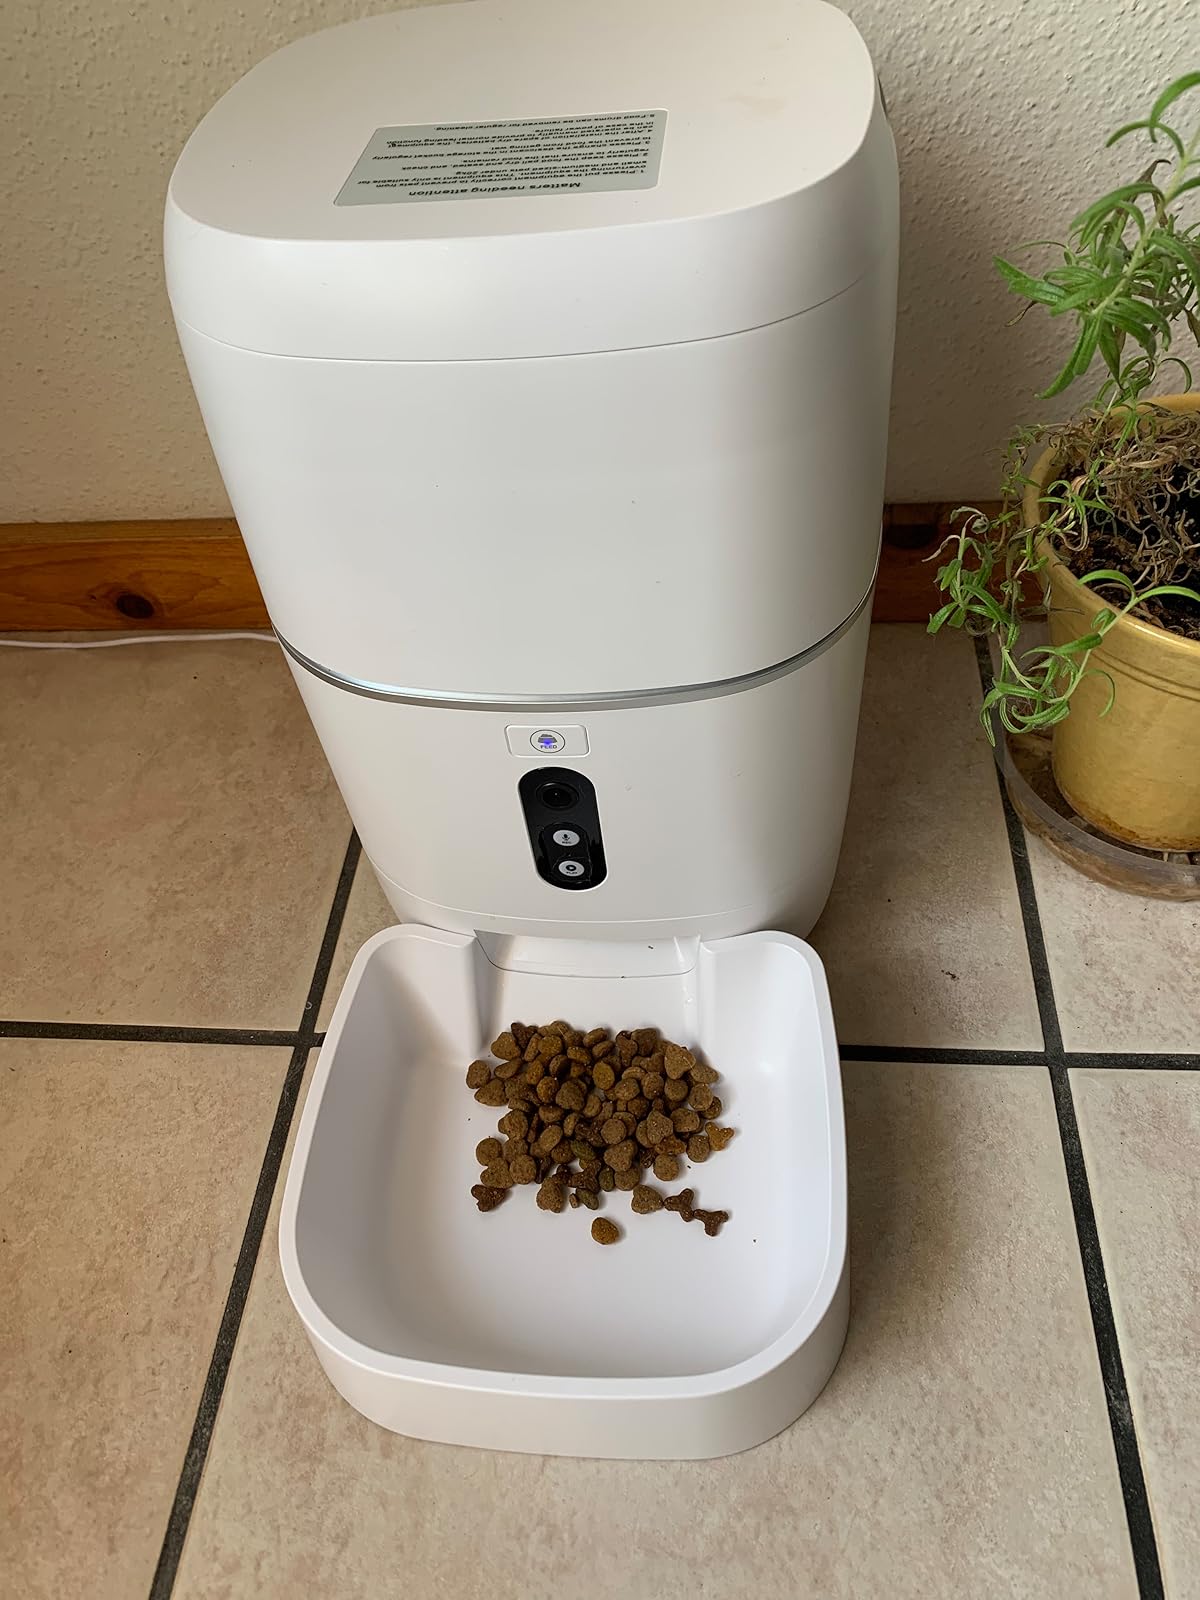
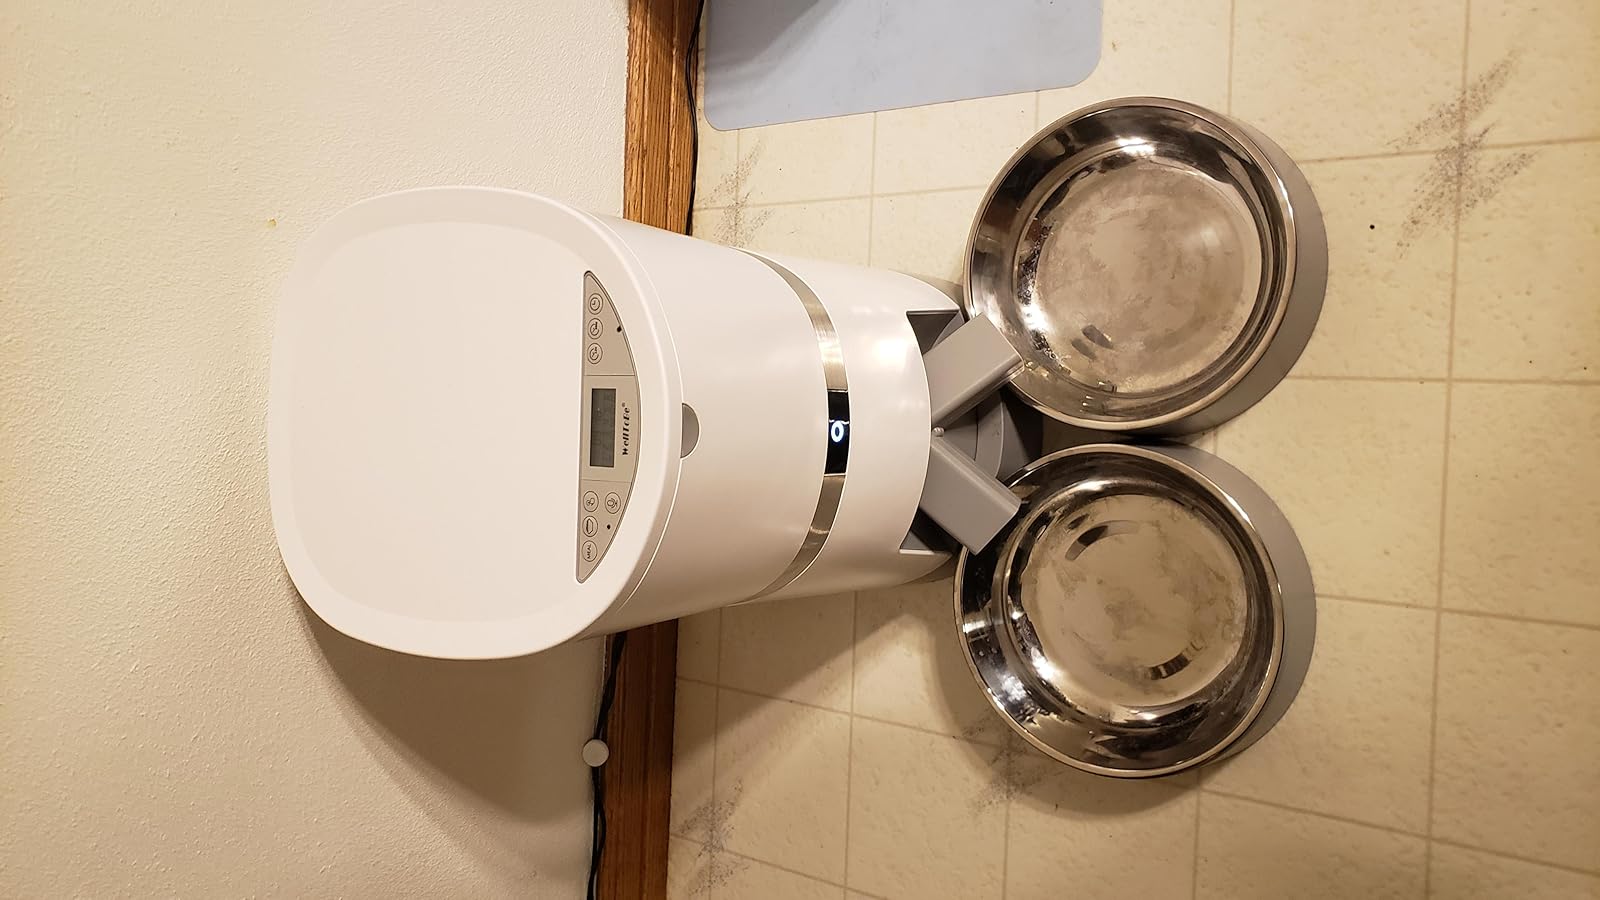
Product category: items_feeder
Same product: no